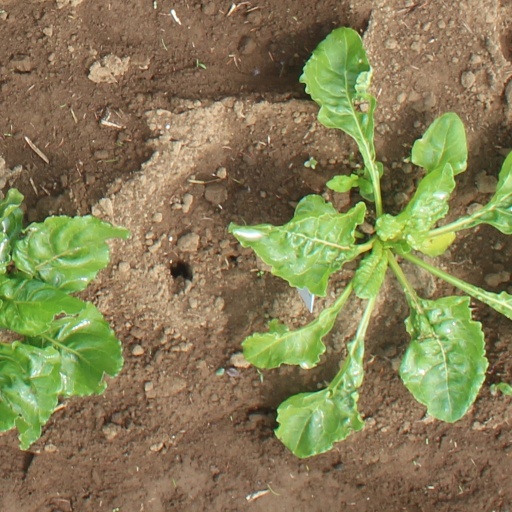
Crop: sugar beet